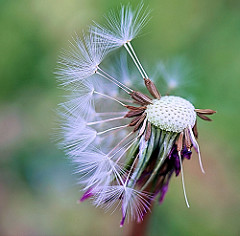
Flower: dandelion